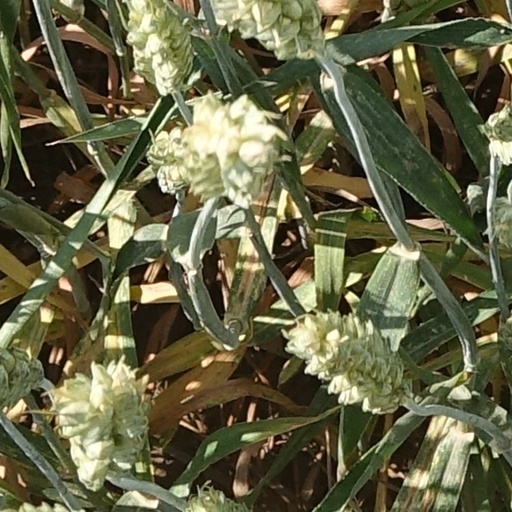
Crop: wheat